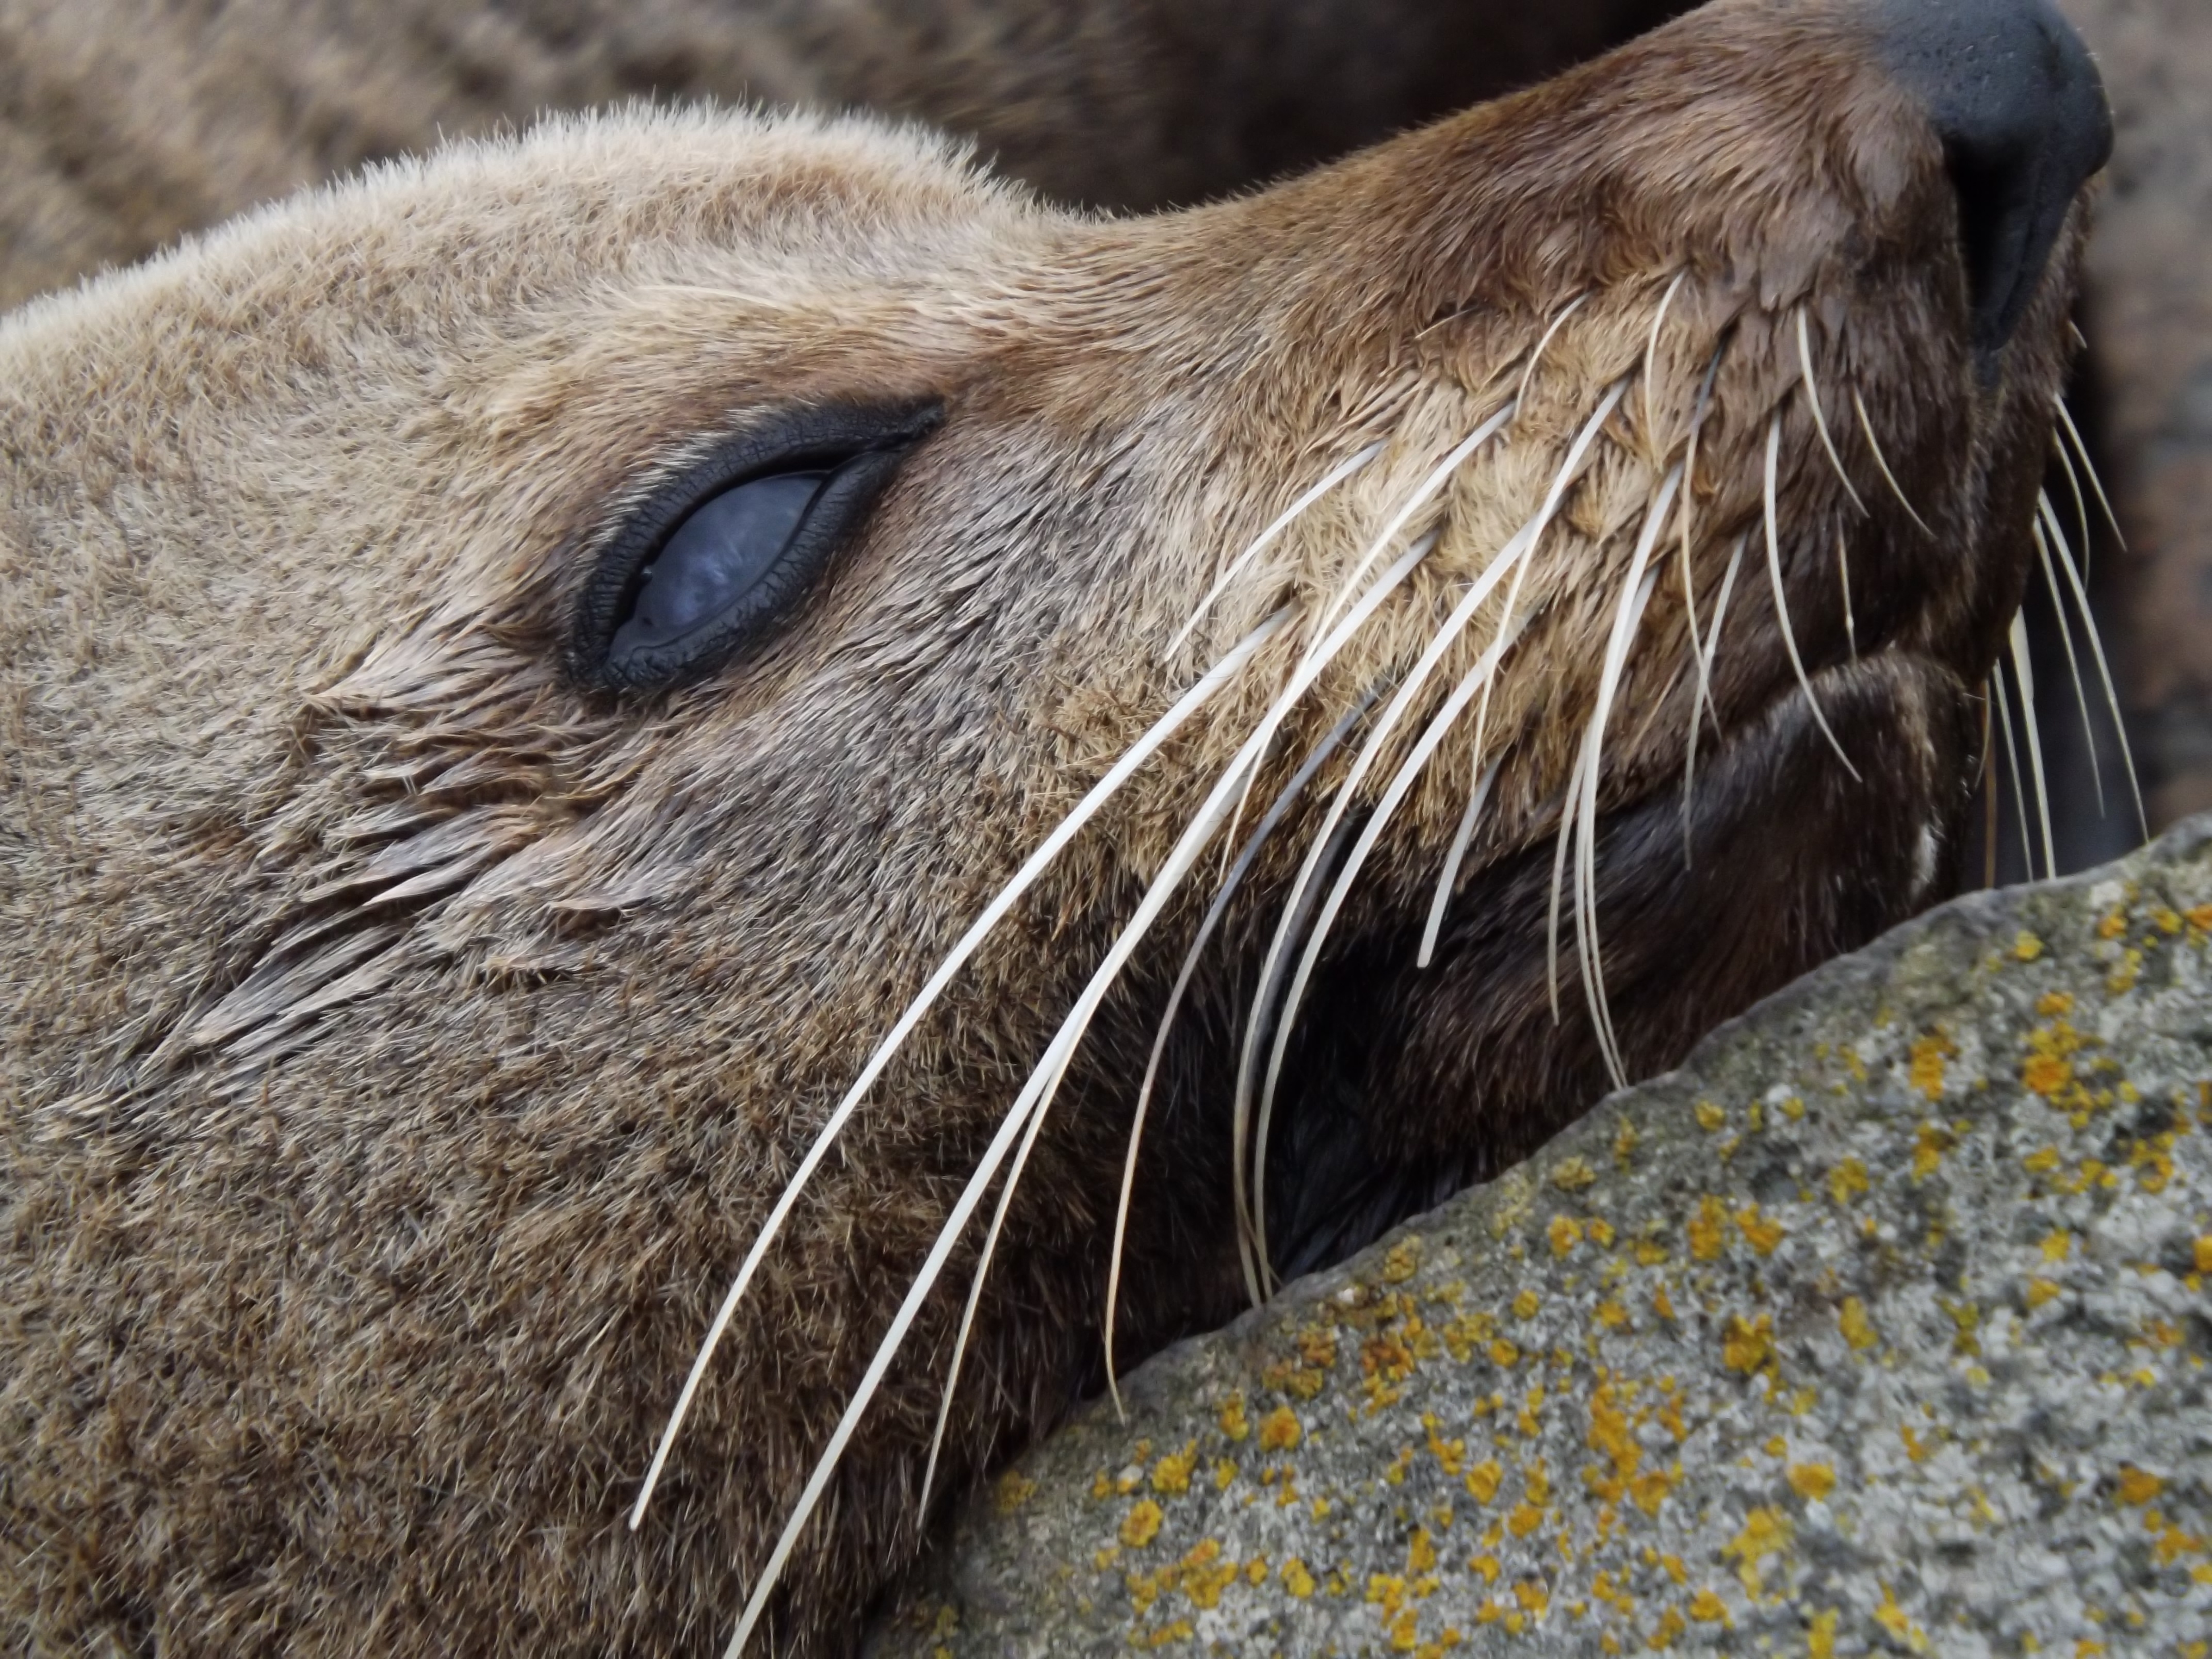
beach, coast, water, nature, shore, cute, summer, travel, coastline, wildlife, young, natural, mammal, seal, baby, fauna, relaxing, close up, outdoors, whiskers, happy, eye, animals, marine, seals, vertebrate, otter, marine mammal, mustelidae